Francisco Noronha

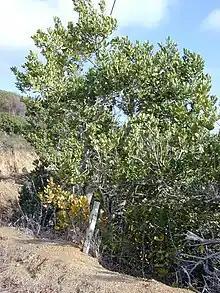
"Noronhia emarginata" Madagascar olive

He is commemorated in the genus "Noronhia" of the family Oleaceae (including "Noronhia emarginata" by the Dutch botanists Carl Ludwig Blume and Caspar Georg Carl Reinwardt) and in the Maderian native plant species of "Crepis noronhaea"